Matt Szczur

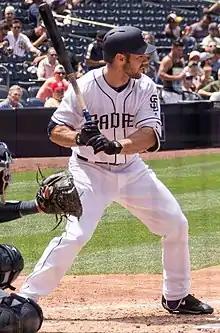
Szczur batting for the San Diego Padres in 2017

Matthew Francis Szczur (born July 20, 1989) is an American former professional baseball outfielder. He made his Major League Baseball (MLB) debut with the Chicago Cubs in 2014 and also played for the San Diego Padres. Prior to his pro baseball career, Szczur played football and baseball at Villanova University, winning MVP of the 2009 FCS National Championship Game.